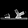
Label: Sandal